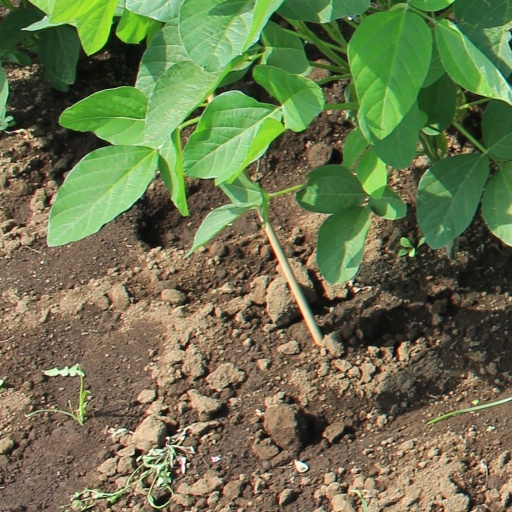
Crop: soybean